Francesc Eiximenis

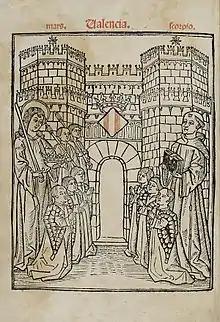
Title page of the incunable edition of the "Regiment de la Cosa Pública" (Valencia, Cristòfor Cofman, 1499). Francesc Eiximenis is on the right. He offers his book to the "jurats" of Valencia. On the left is the guardian angel of the city and kingdom of Valencia. The six "Jurats" de Valencia are kneeling in front of the "Serrans" gothic gate of the ancient wall of Valencia.

In 1371 there was an attempt to bring him to the University of Lleida as a teacher. But he lacked the title of Doctor in Theology ("magister in sacra pagina"), and so this attempt did not go further. Eiximenis acquired this title in 1374 at the University of Toulouse, with the financial help and support of the king Peter IV.